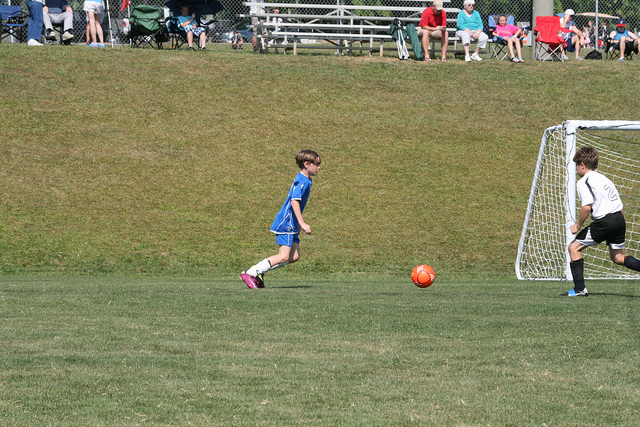
hai đứa trẻ đang chạy về phía bóng trên sân cỏ